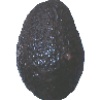
Label: avocado